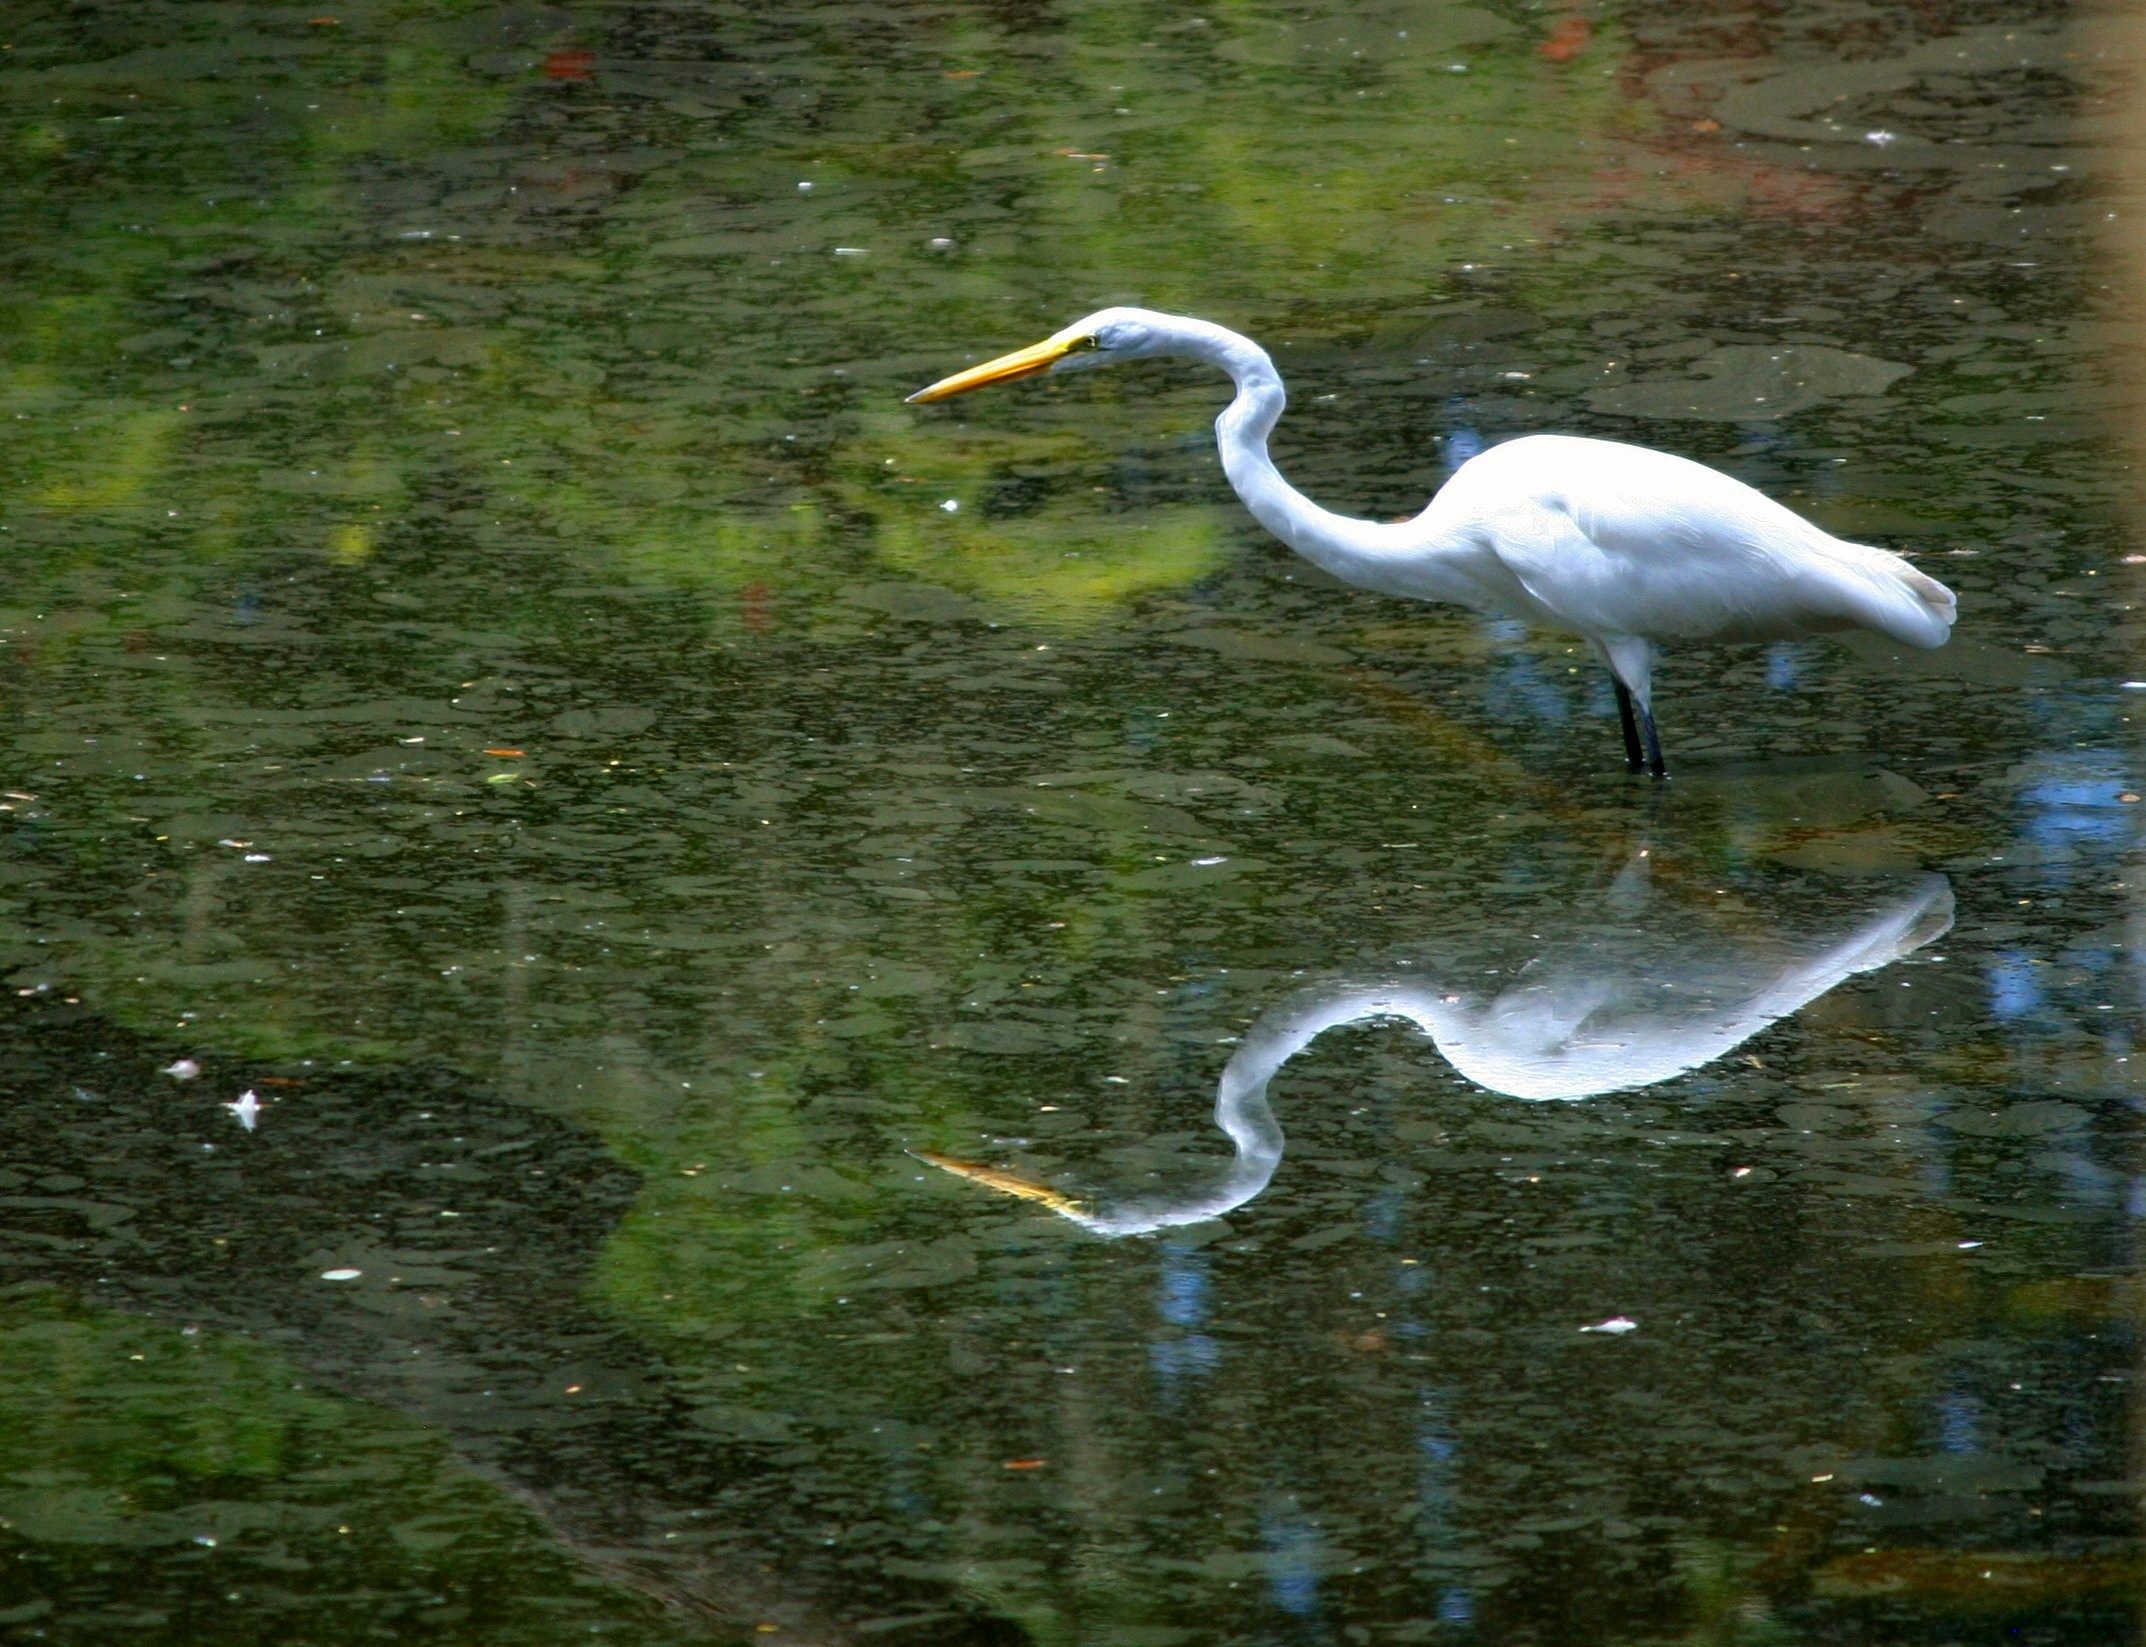
water, bird, wildlife, reflection, beak, fauna, stalking, wetland, vertebrate, patience, waterfowl, egret, heron, hunting, water bird, great egret, great white egret